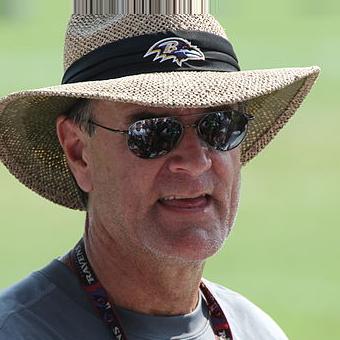
Age: 52